Thai Chinese

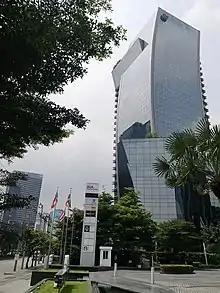
The Stock Exchange of Thailand is now pullulated with a myriad of prospering Chinese-owned businesses. Thai investors of Chinese ancestry dominate the Stock Exchange of Thailand as they are estimated to control more than four-fifths of the publicly listed companies by market capitalization.

The Thai Chinese community has played a major role in the development of Thailand's economy and national private sector. The early-21st century saw Thais of Chinese ancestry dominate Thai commerce at every level of society. Their economic clout plays a critical role in maintaining the country's economic vitality and prosperity. The economic power of the Thai Chinese is far greater than their proportion of the population would suggest. With their powerful economic presence, the Chinese continue to remain a major impetus underpinning the Thailand's commercial undertakings and economic activities and virtually make up the country's entire wealthy elite. Thailand's lack of an indigenous Thai commercial culture led to the private sector being dominated entirely by Thais of Chinese ancestry themselves. Development policies imposed by the Thai government provided business opportunities for the Chinese community, where a distinct Thai Chinese business community has emerged as the country's most dominant economic force, controlling the entirety of the country's major industry sectors across the Thai economy. The Chinese community has remained active in every sector of Thailand's economy such as agriculture (sugar, maize, vegetables, rubber), industrial manufacturing, financial services, real estate, and the retail and whole trading sector. The contemporary Thai business sector is highly dependent on Han Chinese entrepreneurs and investors who control virtually all the country's banks and large corporate conglomerates all the way to the smaller retail hawking outlets at the humbler end of the business spectrum with their support and patronage being augmented by the presence of lawmakers and political operatives, where the vast majority of whom are of pure or partial Chinese ancestry themselves. Thais of Chinese ancestry, a disproportionate wealthy, market-dominant minority not only form a distinct ethnic community, they also form, by and large, an economically advantaged social class: the commercial middle and upper class in contrast to their poorer indigenous Thai majority working and underclass counterparts around them. Highly publicized profiles of wealthy Chinese entrepreneurs and investors attracted great public interest and were used to illustrate the community's strong economic clout. More than 80 percent of the top 40 richest people in Thailand are of pure or partial Chinese ancestry. Of the five billionaires in Thailand in the late-20th century, all of them were of full or at least had partial Han Chinese ancestry. On March 17, 2012, Chaleo Yoovidhya, of humble Chinese origin, died while listed on Forbes list of billionaires as 205th in the world and 3rd in the nation, with an estimated net worth of US$5 billion.